Manchester United F.C.

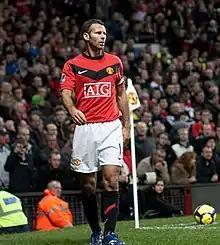
A white football player with short, dark, greying hair. He is wearing a red shirt, white shorts, white socks and white football boots. He is running and has puffed-out cheeks.

Manchester United won the league again in the 1999–2000 and 2000–01 seasons, becoming only the fourth club to win the English title three times in a row. The team finished third in 2001–02, before regaining the title in 2002–03. They won the 2003–04 FA Cup, beating Millwall 3–0 in the final at the Millennium Stadium in Cardiff to lift the trophy for a record 11th time. In the 2005–06 season, Manchester United failed to qualify for the knockout phase of the UEFA Champions League for the first time in over a decade, but recovered to secure a second-place league finish and victory over Wigan Athletic in the 2006 Football League Cup final. The club regained the Premier League title in the 2006–07 season, before completing the European double in 2007–08 with a 6–5 penalty shoot-out victory over Chelsea in the 2008 UEFA Champions League final in Moscow to go with their 17th English league title. Ryan Giggs made a record 759th appearance for the club in that game, overtaking previous record holder Bobby Charlton. In December 2008, the club became the first British team to win the FIFA Club World Cup after beating LDU Quito 1–0 in the final. Manchester United followed this with the 2008–09 Football League Cup, and its third successive Premier League title. That summer, forward Cristiano Ronaldo was sold to Real Madrid for a world record £80 million. In 2010, Manchester United defeated Aston Villa 2–1 at Wembley to retain the League Cup, its first successful defence of a knockout cup competition.